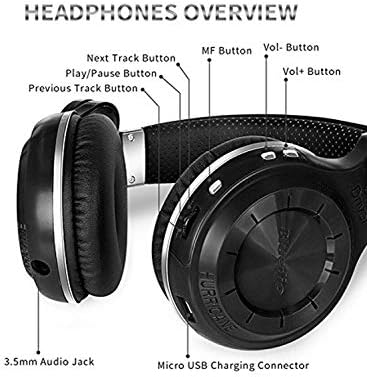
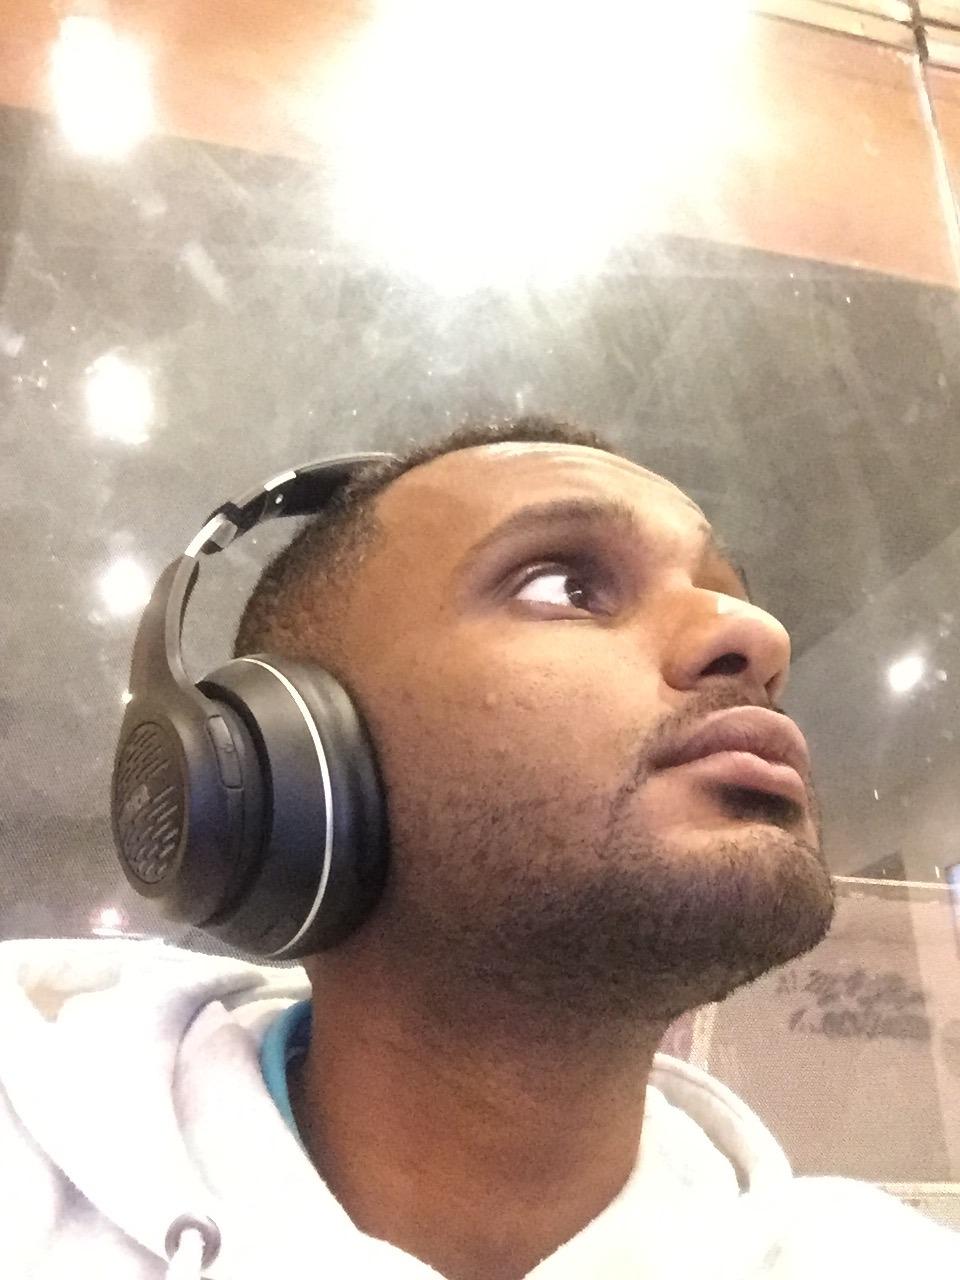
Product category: headphones
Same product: no